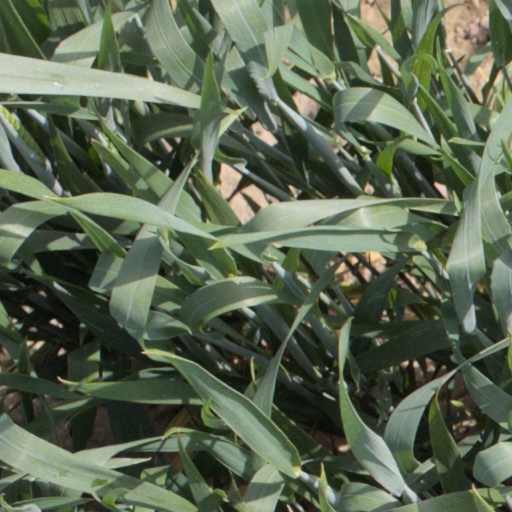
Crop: wheat